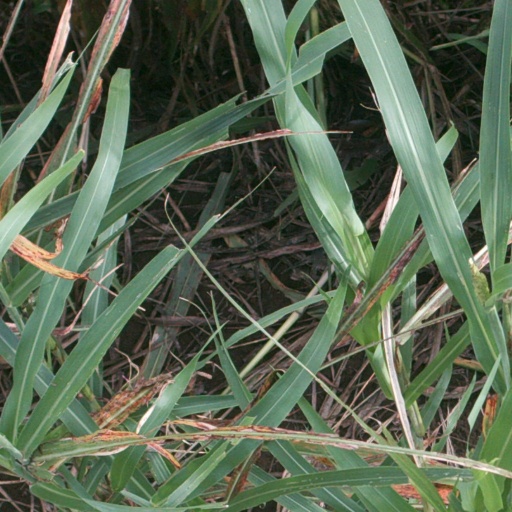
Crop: sorghum